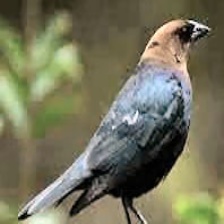
Species: BROWN HEADED COWBIRD
Scientific name: MOLOTHRUS ATER